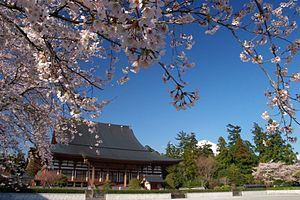
Le Taiseki-ji est le temple de tête de l'école Nichiren Shōshū de la branche Nichiren du Bouddhisme au Japon. Il est situé sur les pentes inférieures du mont Fuji à Fujinomiya, préfecture de Shizuoka au Japon. Le Taiseki-ji est fondé en 1290 par Nikkō Shonin, le plus jeune des disciples immédiats de Nichiren.